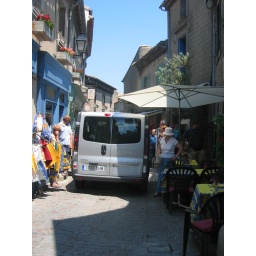
large truck in a small, crowded street